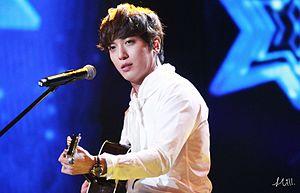
Jung Yong-hwa né le 22 juin 1989 à Busan, est un chanteur, compositeur et musicien sud-coréen, occasionnellement acteur.